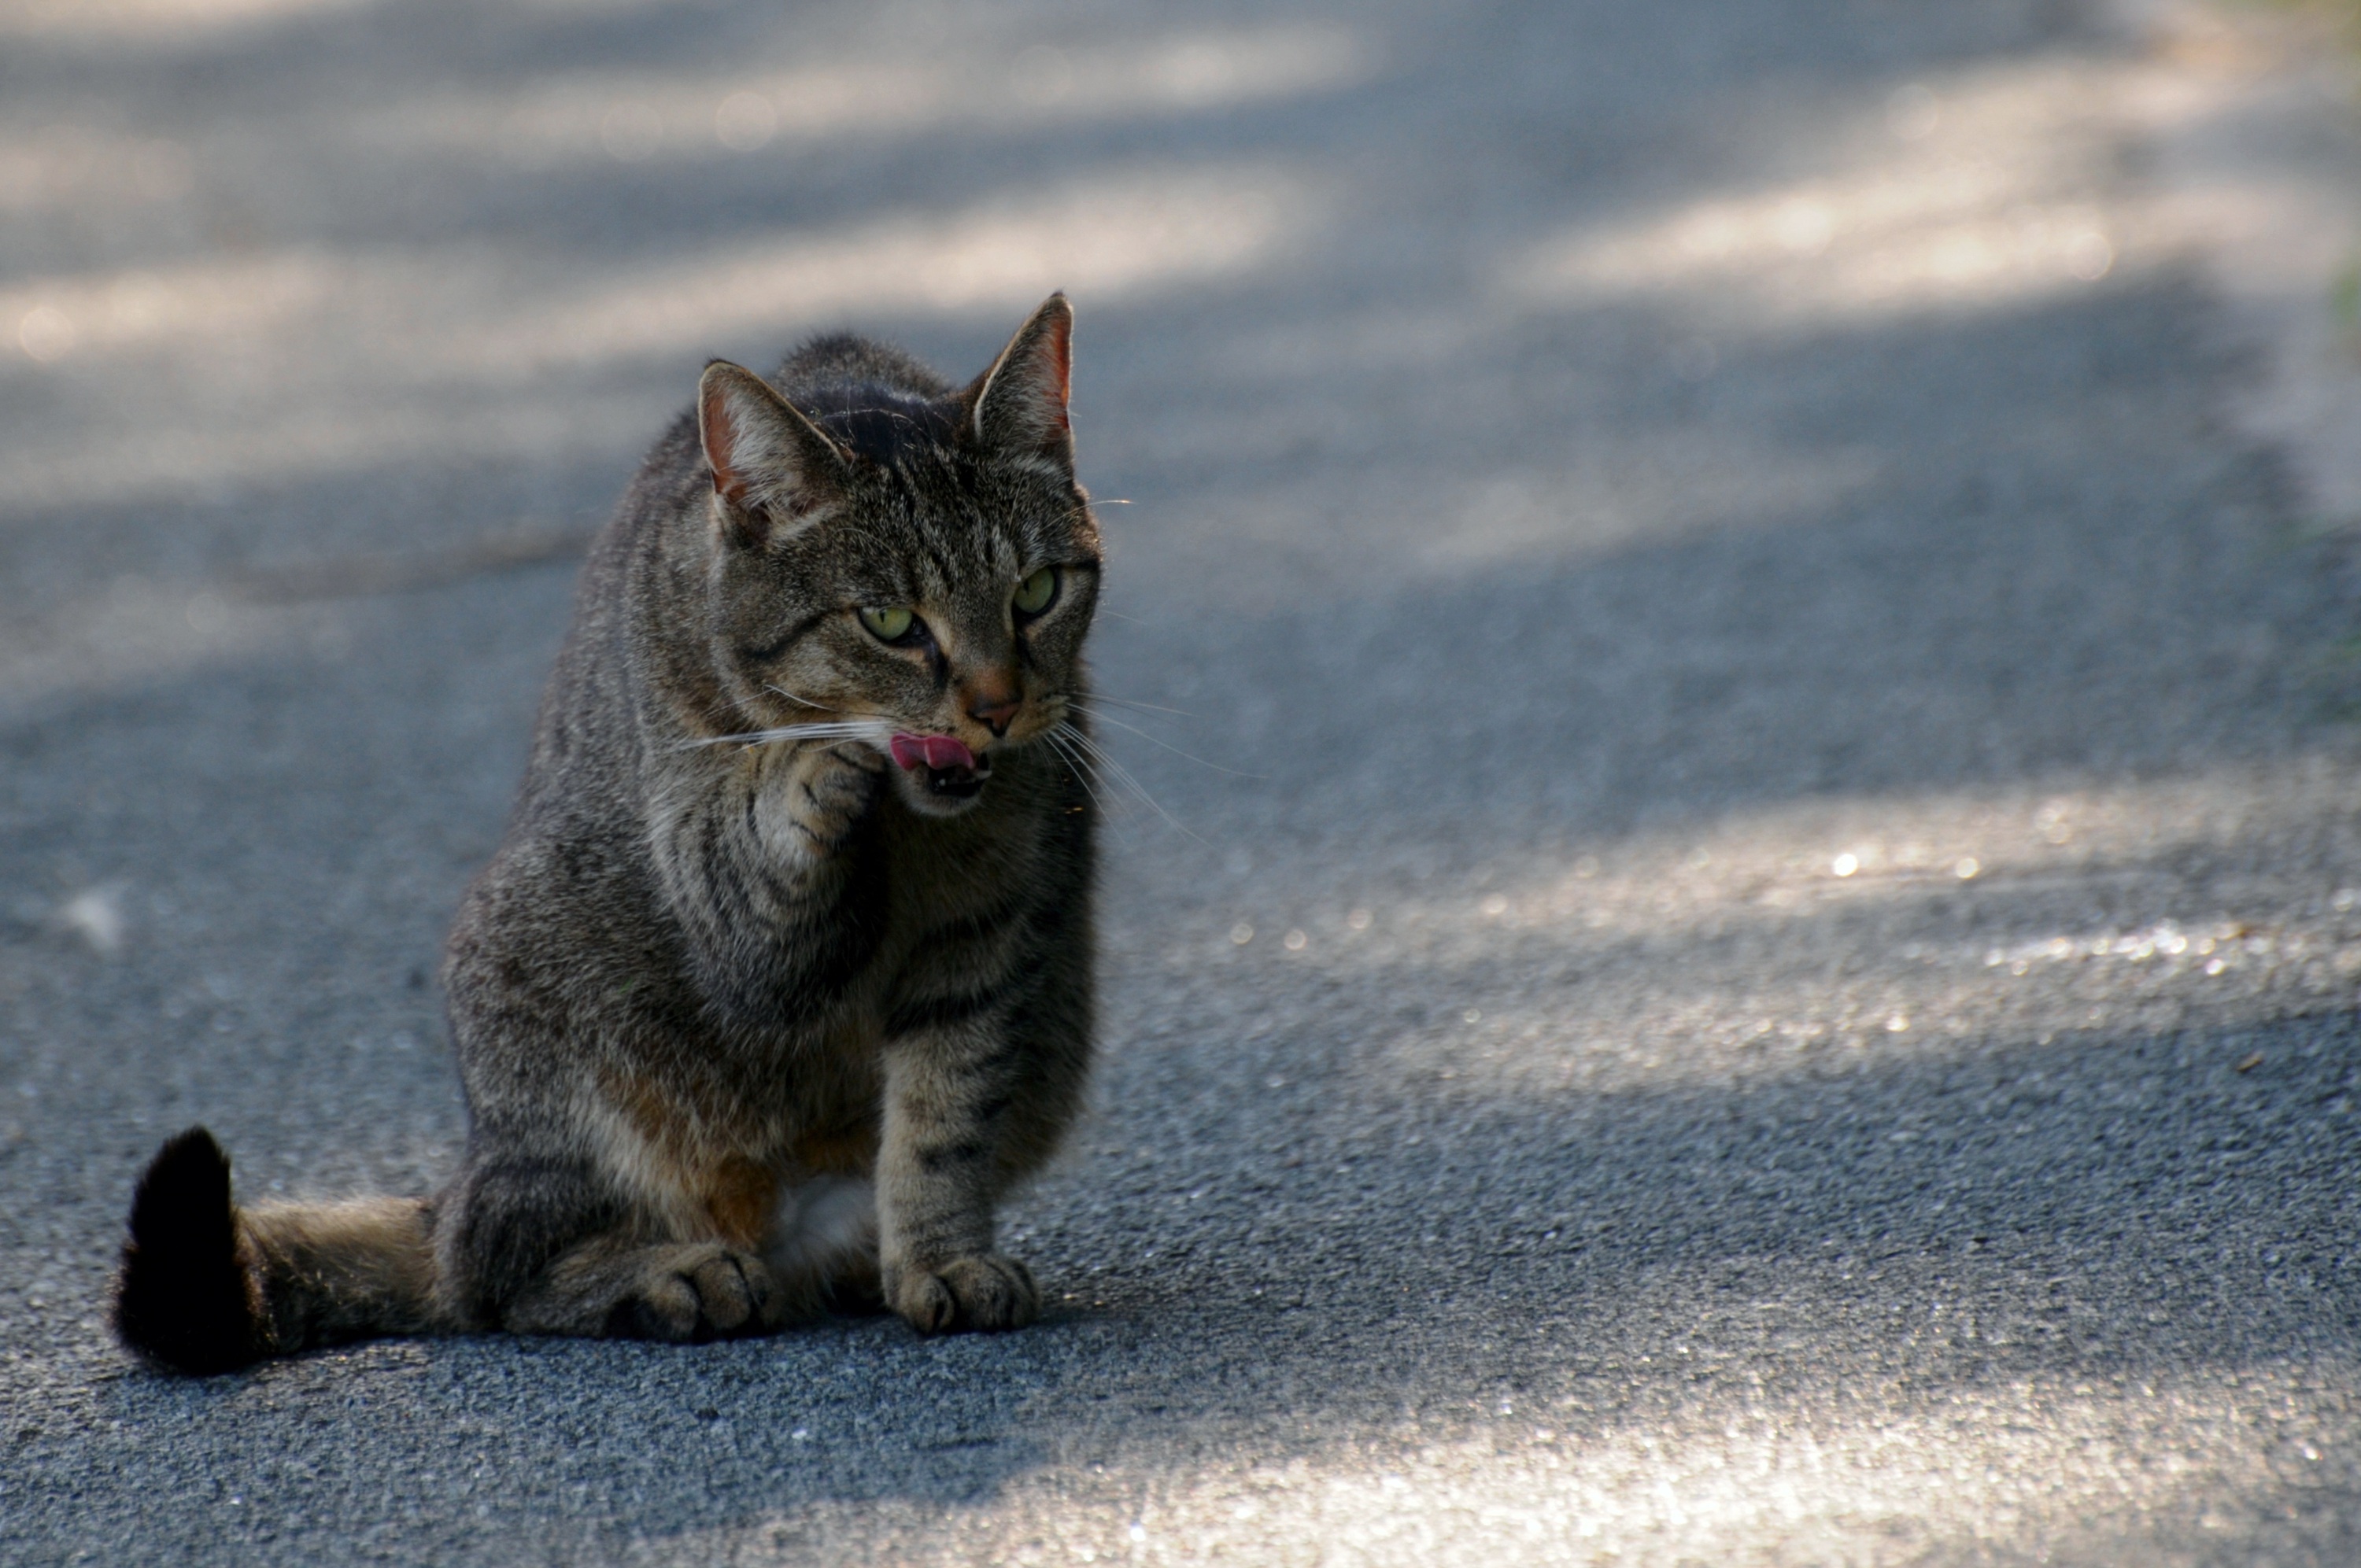
road, asphalt, kitten, cat, clean, mammal, fauna, whiskers, vertebrate, mieze, tiger cat, tabby cat, wild cat, small to medium sized cats, cat like mammal